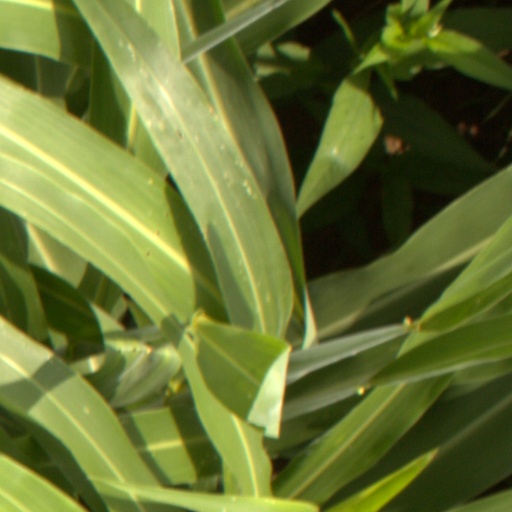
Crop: sorghum